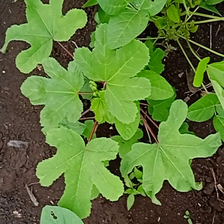
Weed species: Little_Mallow(Malva parviflora)